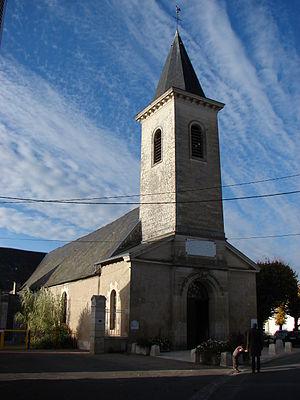
Église Eglise Ste Croix de Migné-Auxances
Cet article recense une partie des monuments historiques de la Vienne, en France.
Migné-Auxances est une commune du centre-ouest de la France, située dans la banlieue nord-ouest de Poitiers, dans le département de la Vienne en région Nouvelle-Aquitaine.